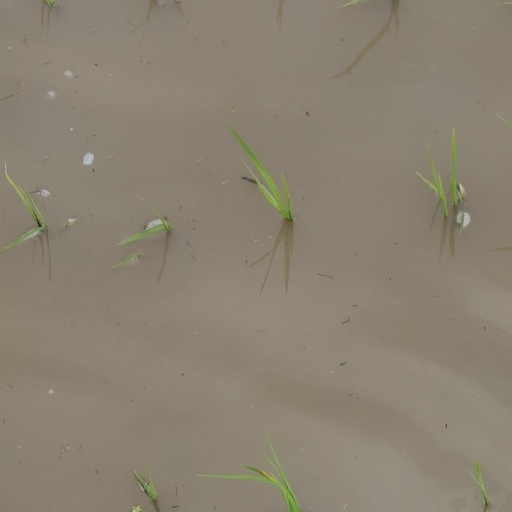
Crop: rice